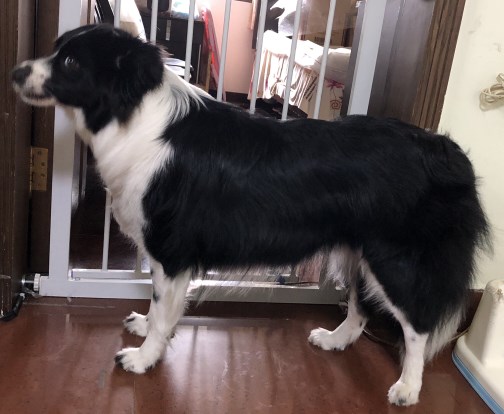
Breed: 2594-n000109-Border_collie